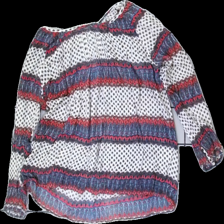
View: front
Type: Blouse
Category: Ladies
Brand: Not in the list
Brand text on label: Ally bell
Colors: White, Pink, Blue, Multicolor
Material: 100% Viscose
Pattern: Other
Cut: C-collar, Regular
Size: M
Season: All
Price range: 50-100
Recommended usage: Reuse
Description: Patterned blouse